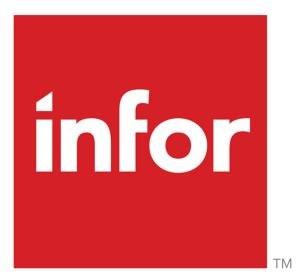
Logo Infor 2013
Infor est un éditeur de logiciel américain qui commercialise notamment des progiciels de gestion informatique, financière ou encore de ressources humaines. Infor est détenu et contrôlé par trois fonds d'investissement privés américains : Golden Gate Capital Partners, Summit Partners et Koch Industries. Son siège social est situé à New York dans l'État de New York. Infor affirme réaliser un chiffre d'affaires de près de trois milliards de dollars sur l'année fiscale 2016 et employer environ 16 000 salariés, soit l'une des plus importantes entreprises de logiciels au monde.